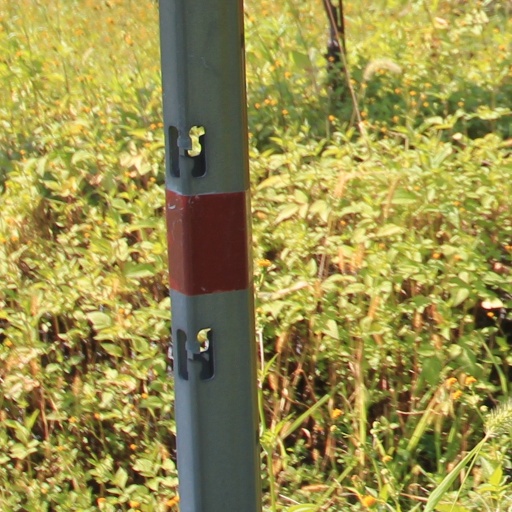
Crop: grape